Vladimir Popovkin

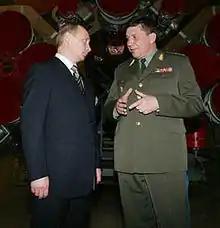
Popovkin with Russian President Vladimir Putin in 2006

In 1986, Popovkin received a position at the Directorate of Space Systems in the Ministry of Defence. In 1989 Popovkin graduated from Military Academy of Strategic Rocket Forces and continued working as an officer and senior officer in the Directorate of Space Systems.